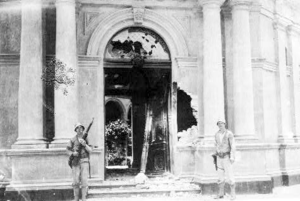
L’occupation américaine de Veracruz est une opération militaire des forces armées des États-Unis contre la ville de Veracruz au Mexique lors de la Révolution mexicaine entre avril et novembre 1914.